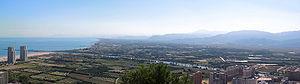
Cullera est une commune de la province de Valence, dans la Communauté valencienne, en Espagne. Elle est située dans la comarque de la Ribera Baixa et dans la zone à prédominance linguistique valencienne. Sa population s'élevait à 22 292 habitants en 2013.